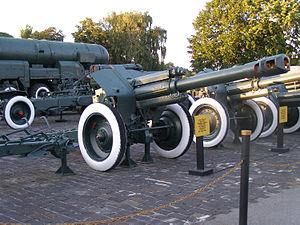
L’Armée nationale afghane est la dénomination des troupes terrestres des forces armées afghanes créée pendant la guerre d'Afghanistan à partir de 2002 avec l'aide de l'OTAN.